History of the United States (1991–2016)

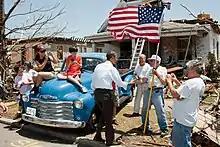
President Barack Obama greets survivors of the devastating 2011 Joplin tornado.

In the spring of 2011, several major tornado outbreaks affected the Central and Southern United States. Forty-three people were killed in a tornado outbreak from April 14–16. Approximately 350+ people were killed in a tornado outbreak from April 25–28, the deadliest US tornado outbreak in 75 years (since the 1936 Tupelo-Gainesville tornado outbreak). States particularly hit hard by the outbreaks included Oklahoma, Arkansas, Mississippi, Tennessee, Georgia, North Carolina, Virginia, and most especially, Alabama, which sustained over 250 fatalities alone. The latter outbreak produced $10 billion in damage, making it the costliest tornado outbreak in history. On May 22, an EF5 tornado devastated Joplin, Missouri, killing 154, injuring over 1,000 people, and causing $1–3 billion in damage, making it the deadliest single US tornado in 64 years and the costliest single tornado of all time.